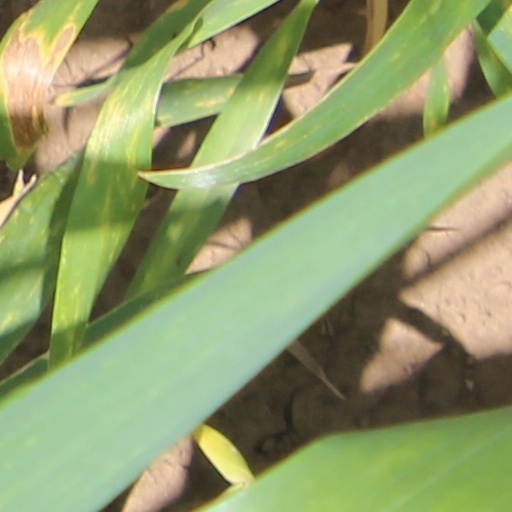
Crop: wheat